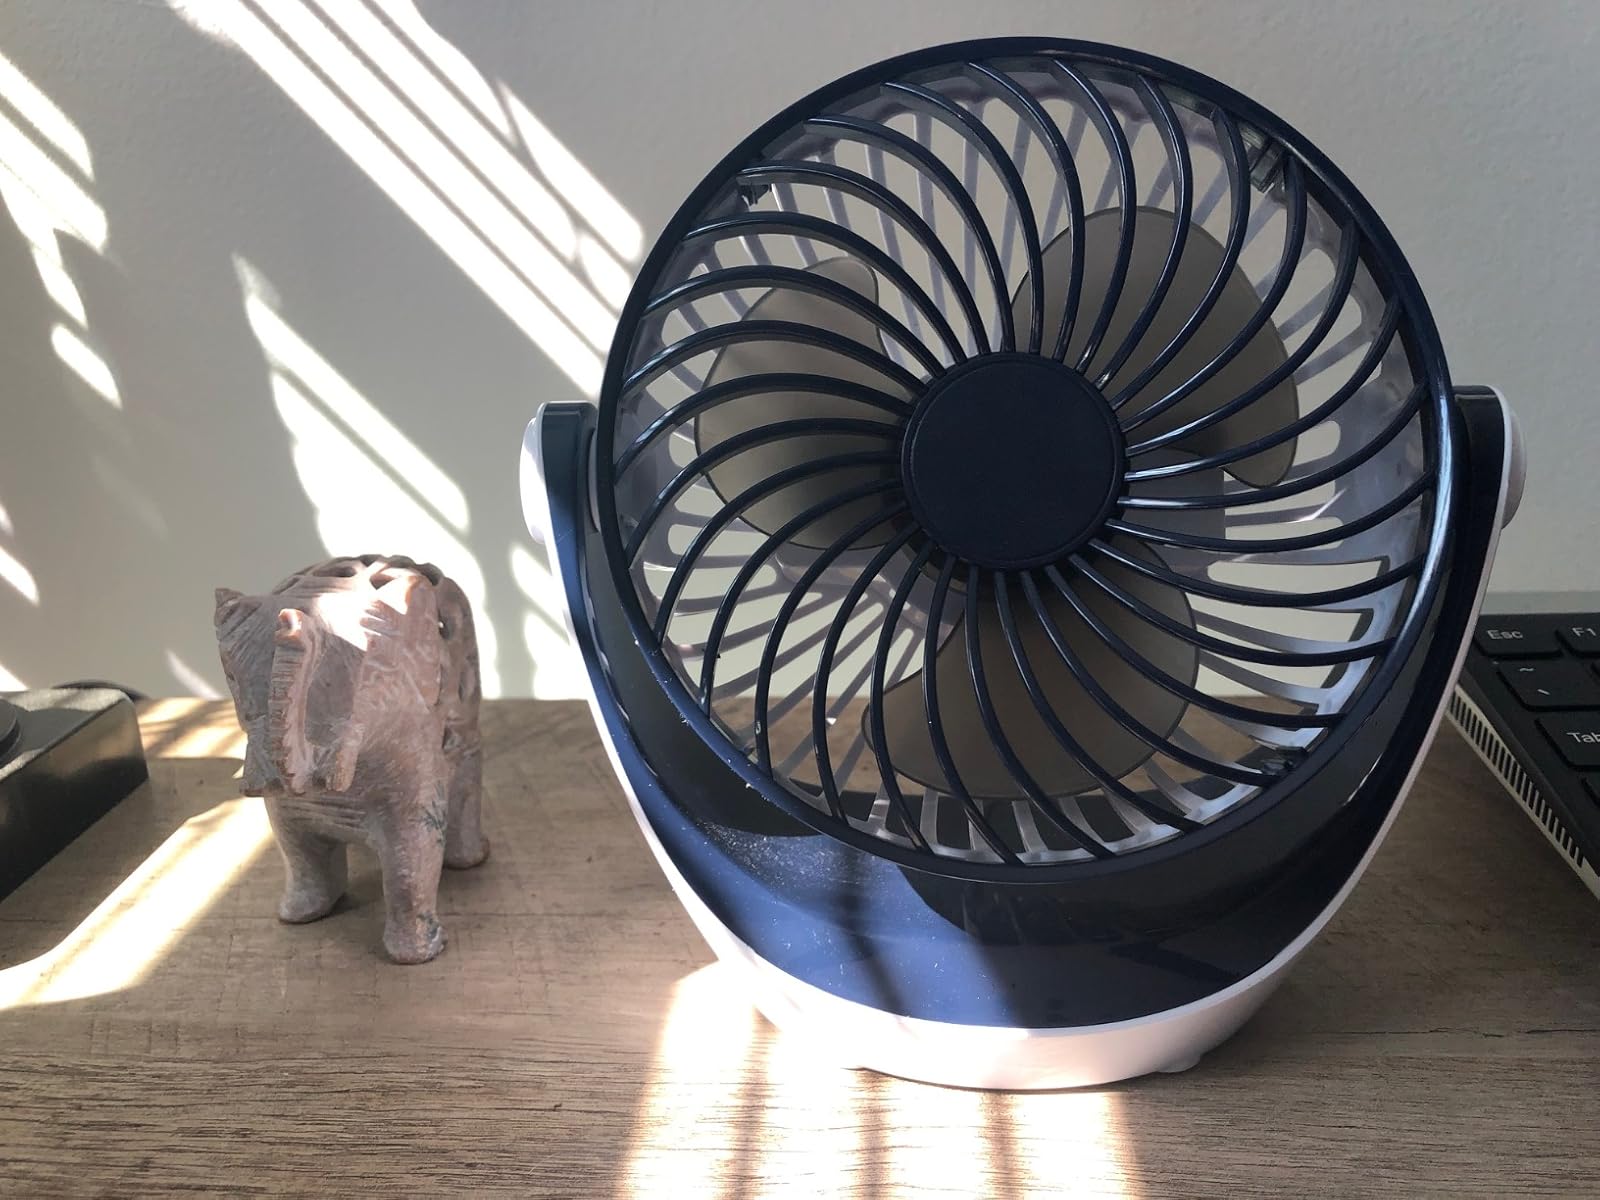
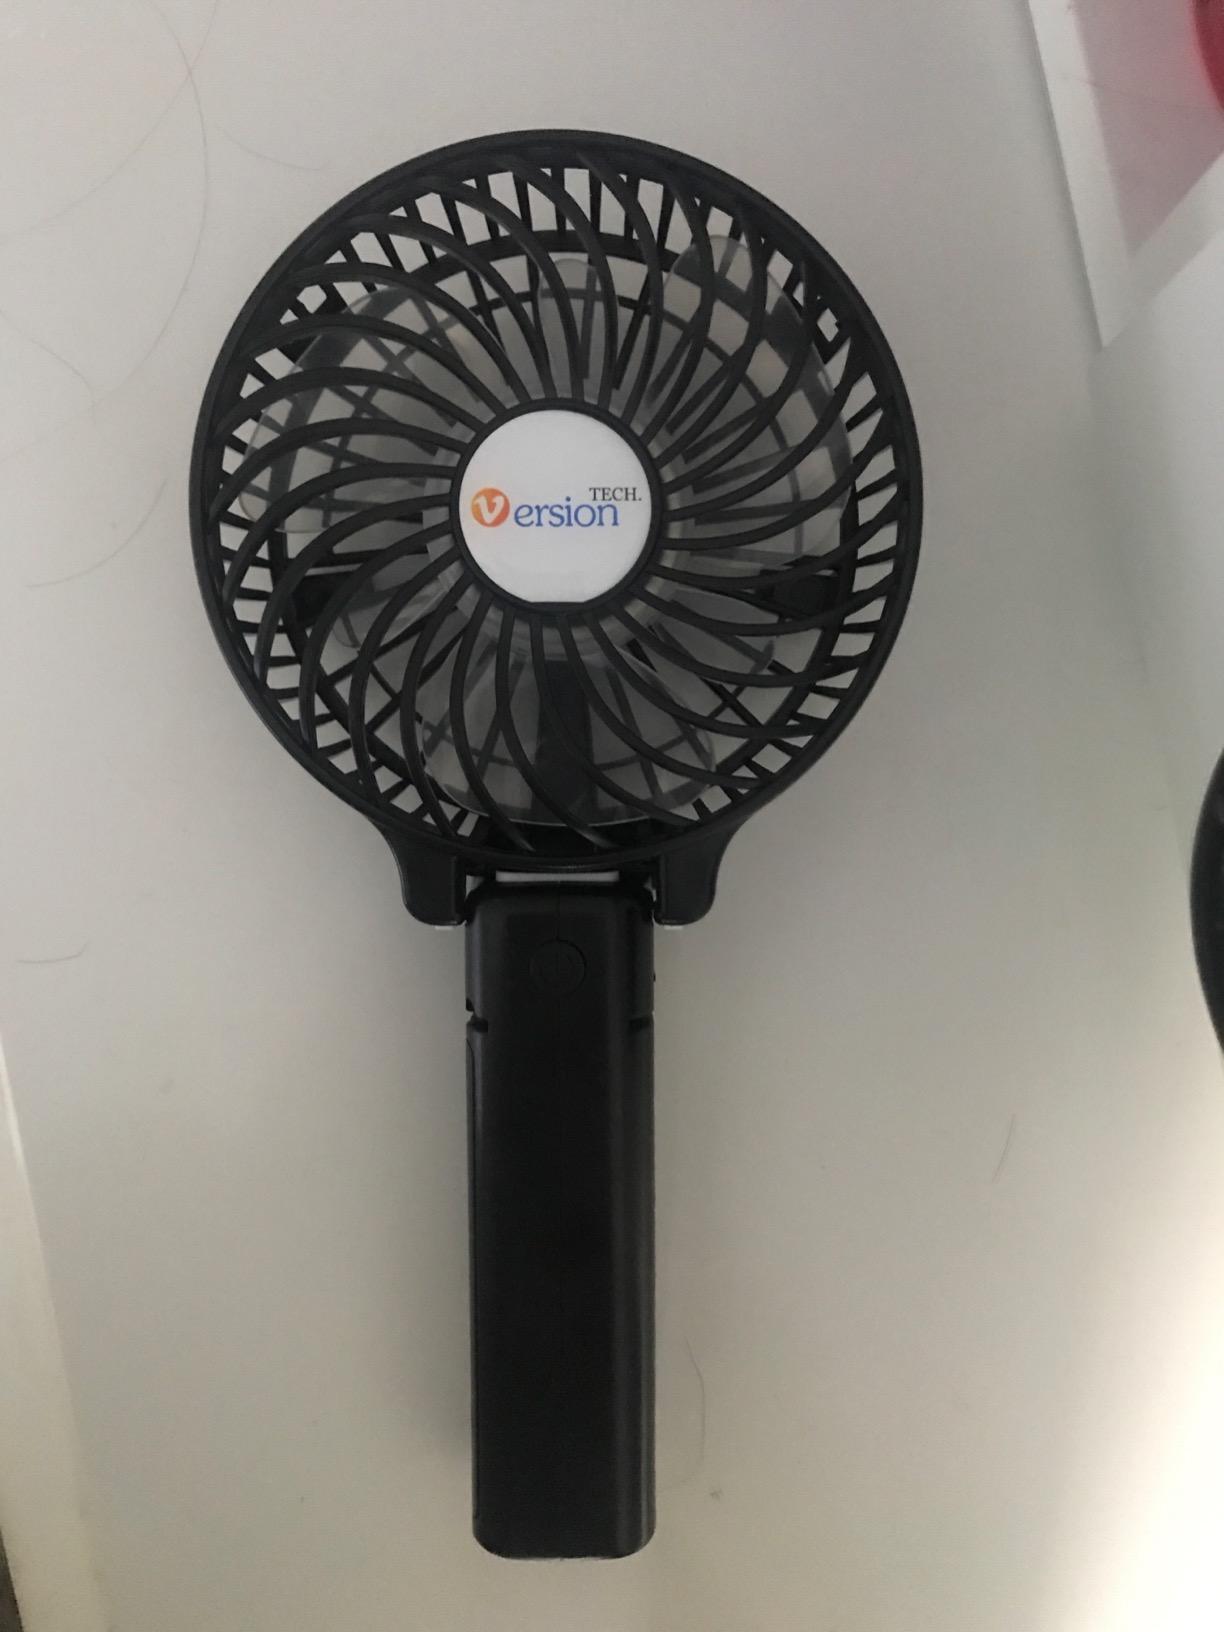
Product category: fan
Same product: no